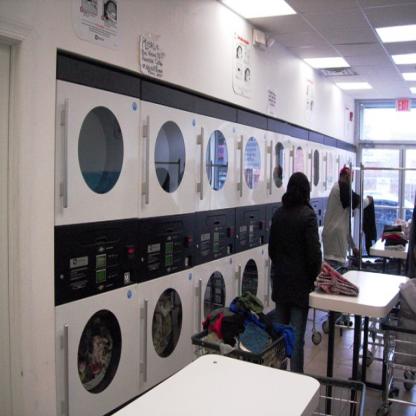
Scene: Indoor